TriStar Motorsports

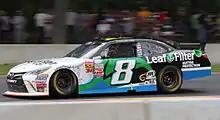
Blake Koch at Road America in 2015.

In January 2015 the team announced that Blake Koch would run the full season, in a new No. 8 car with crew chief Bruce Cook. LeafFilter Gutter Protection was the primary sponsor. Koch opened the season with a 20th-place finish at Daytona. After announcing in June that he would return to TriStar for 2016, he and LeafFilter would move to Kaulig Racing for 2016, taking the No. 8 team's owner points, for the 2016 season, leaving the No. 8 team to be shut down.